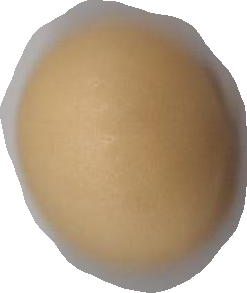
Variety: Grobogan